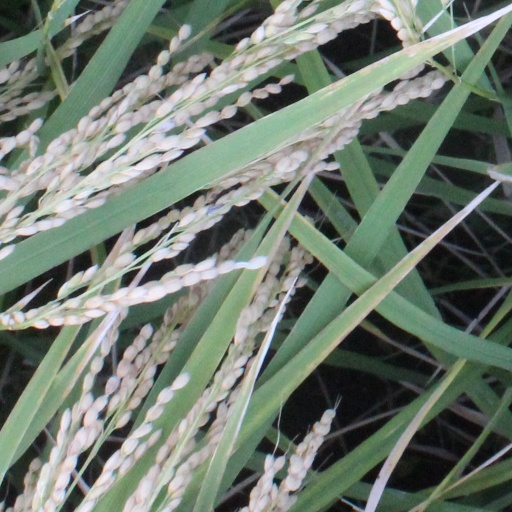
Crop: rice